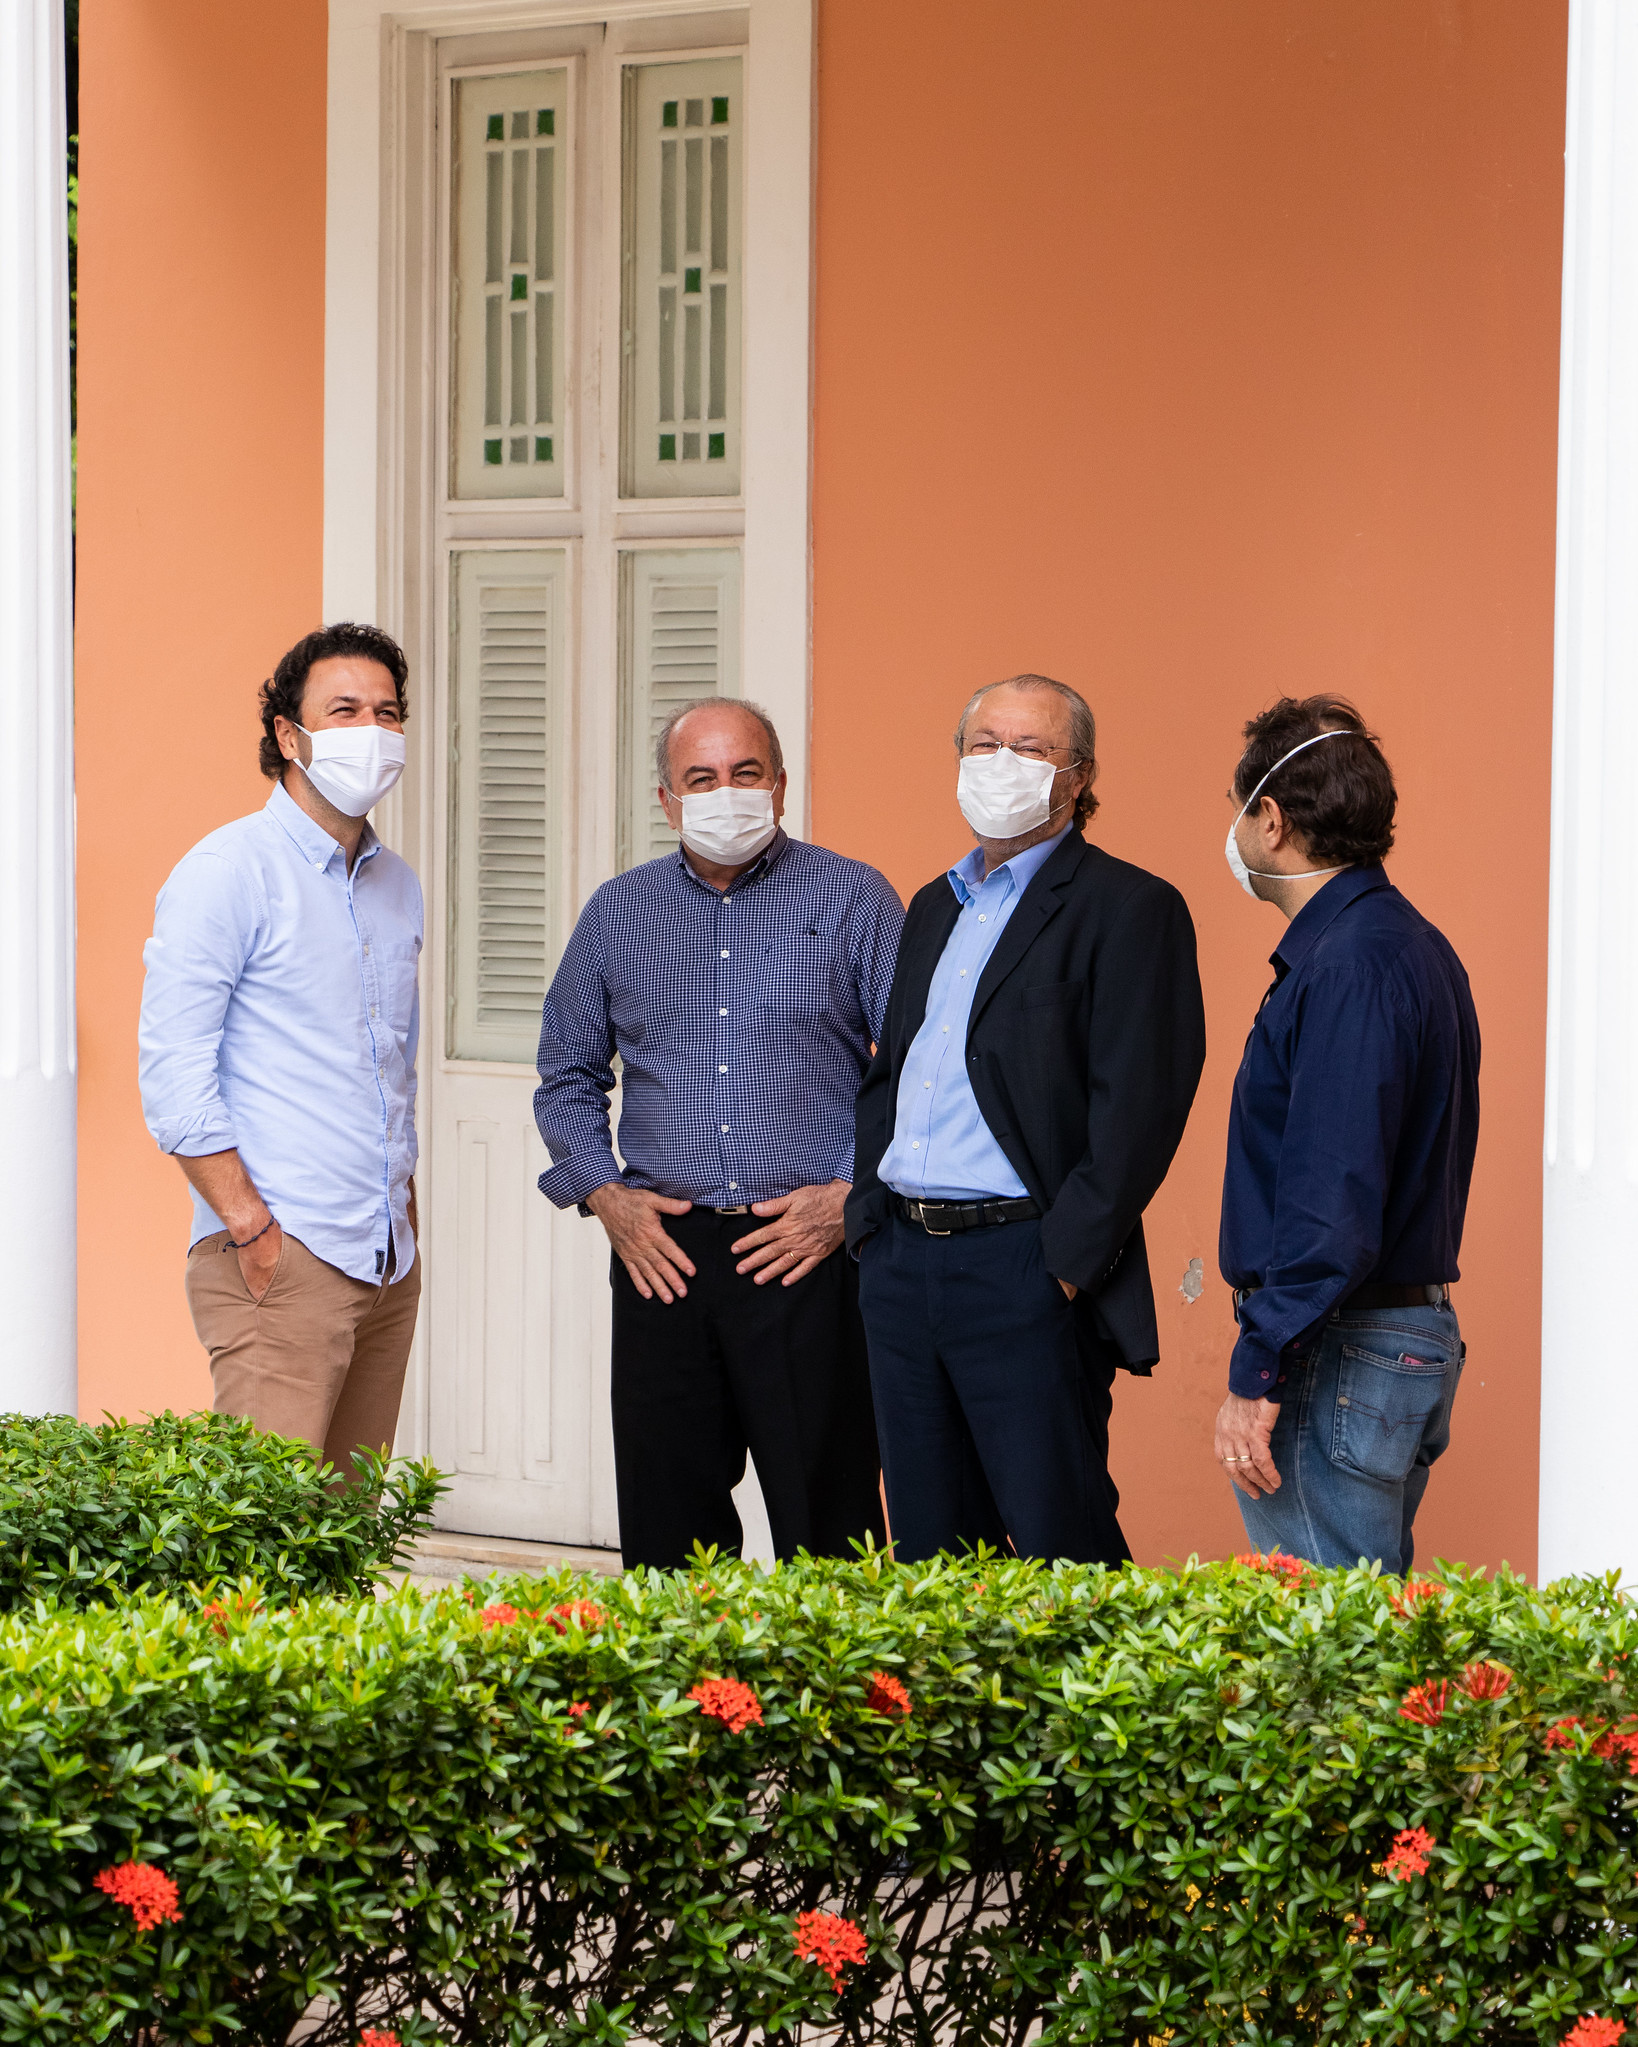
Objects detected:
Mask
Mask
Mask